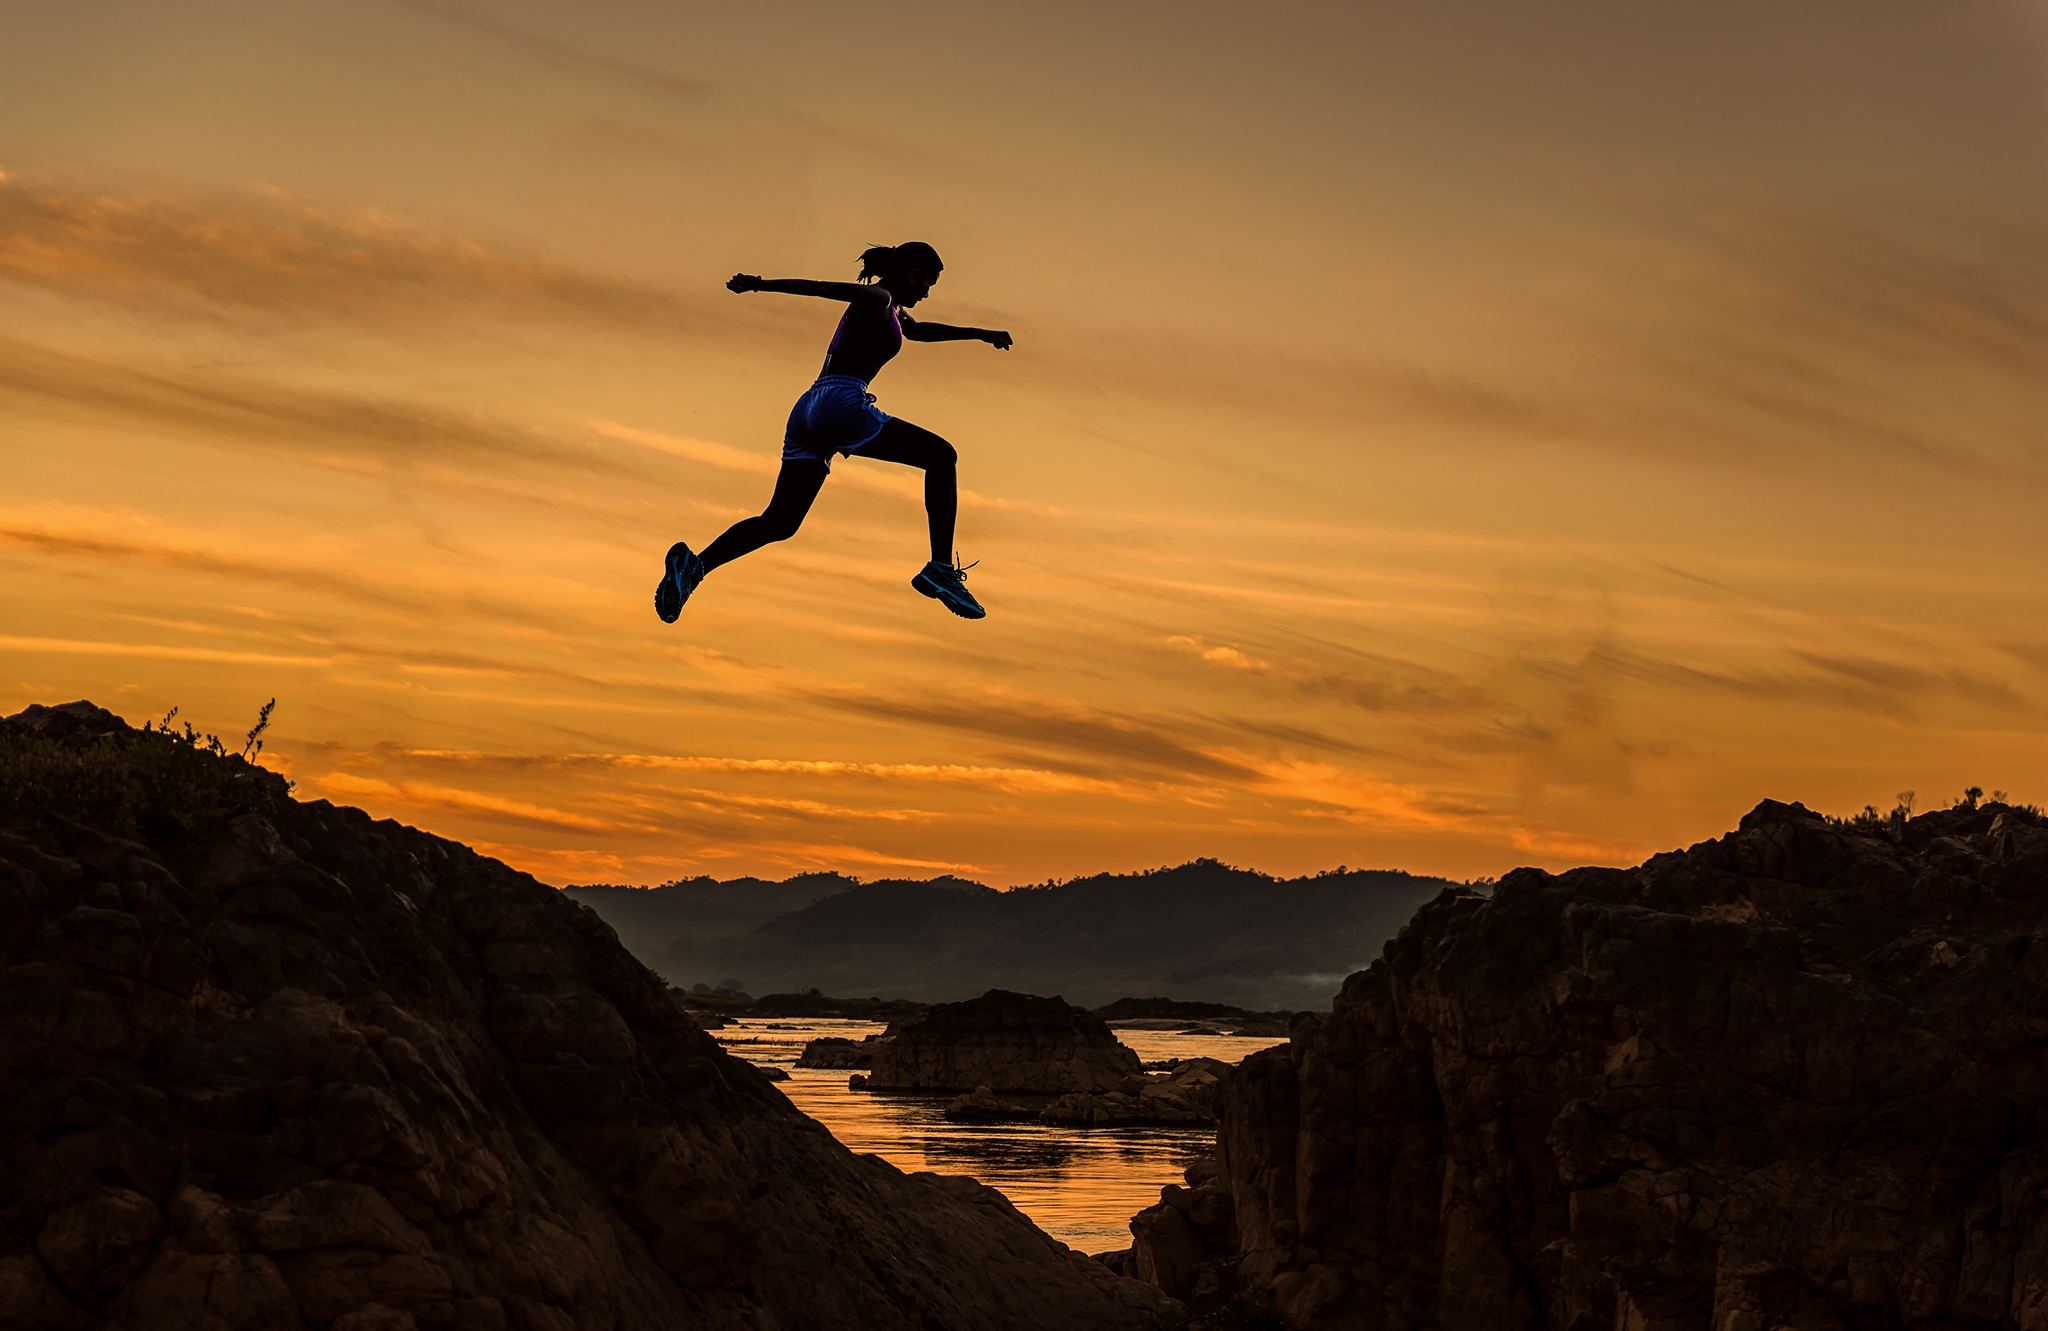
beach, sea, coast, outdoor, rock, ocean, silhouette, cloud, sun, woman, sunrise, sunset, sunlight, morning, wave, adventure, dawn, flying, jump, jumping, motion, cliff, dusk, evening, young, high, space, freedom, leap, extreme, extreme sport, goal, life, competition, sports, courage, determination, mountains, danger, concept, barrier, over, hard, rush, fast, handsome, enjoy, winner, businessman, dangerous, financial, challenge, success, failure, fluent, expressive, successful, achieve, men's, the business, exploit